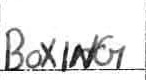
Label: boxing